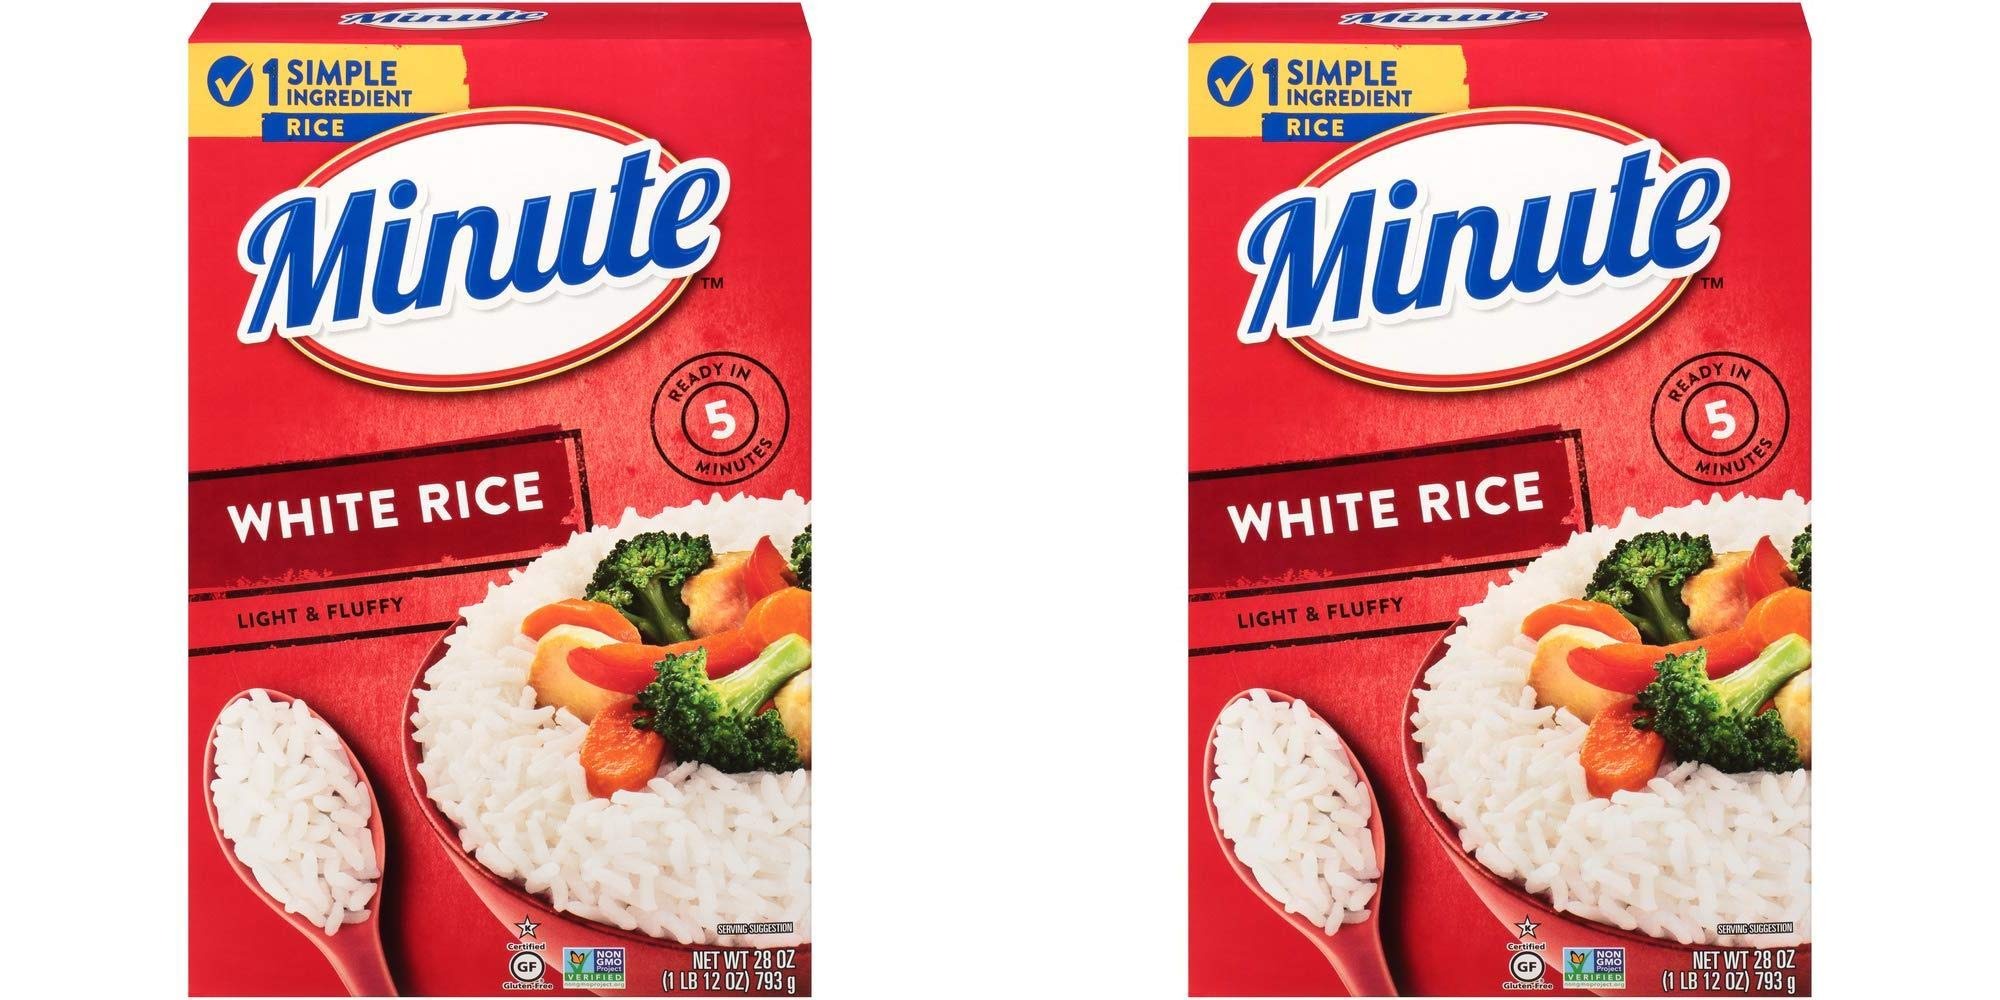
Item Name: Minute Instant White Rice, Gluten Free, Non-GMO, No Preservatives, 28-Ounce Box Pack of 2
Bullet Point 1: Fluffy precooked long grain white rice.
Bullet Point 2: Only 1 simple ingredient - rice
Bullet Point 3: Gluten free certified, Non-GMO project verified
Bullet Point 4: Ready in 5 minutes
Bullet Point 5: Can be prepared on the stove or in the microwave
Product Description: 2
Value: 2.0
Unit: Count

Price: 4.88